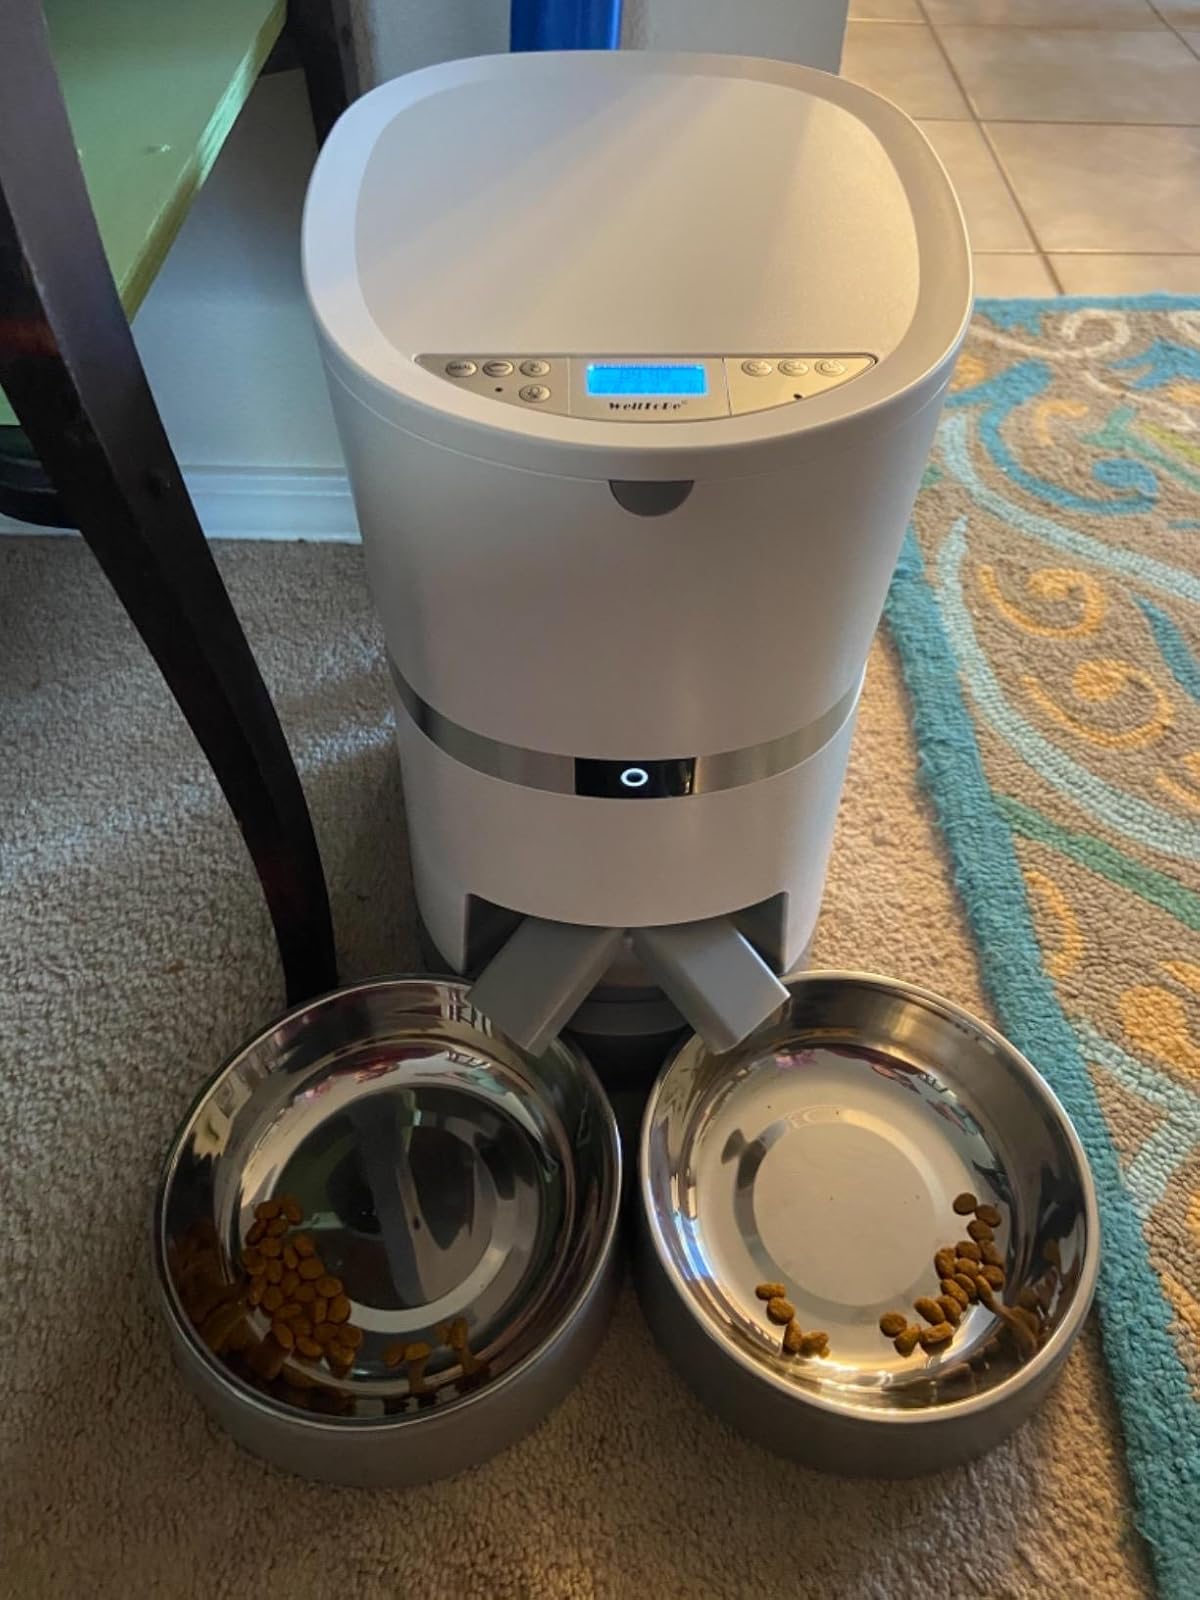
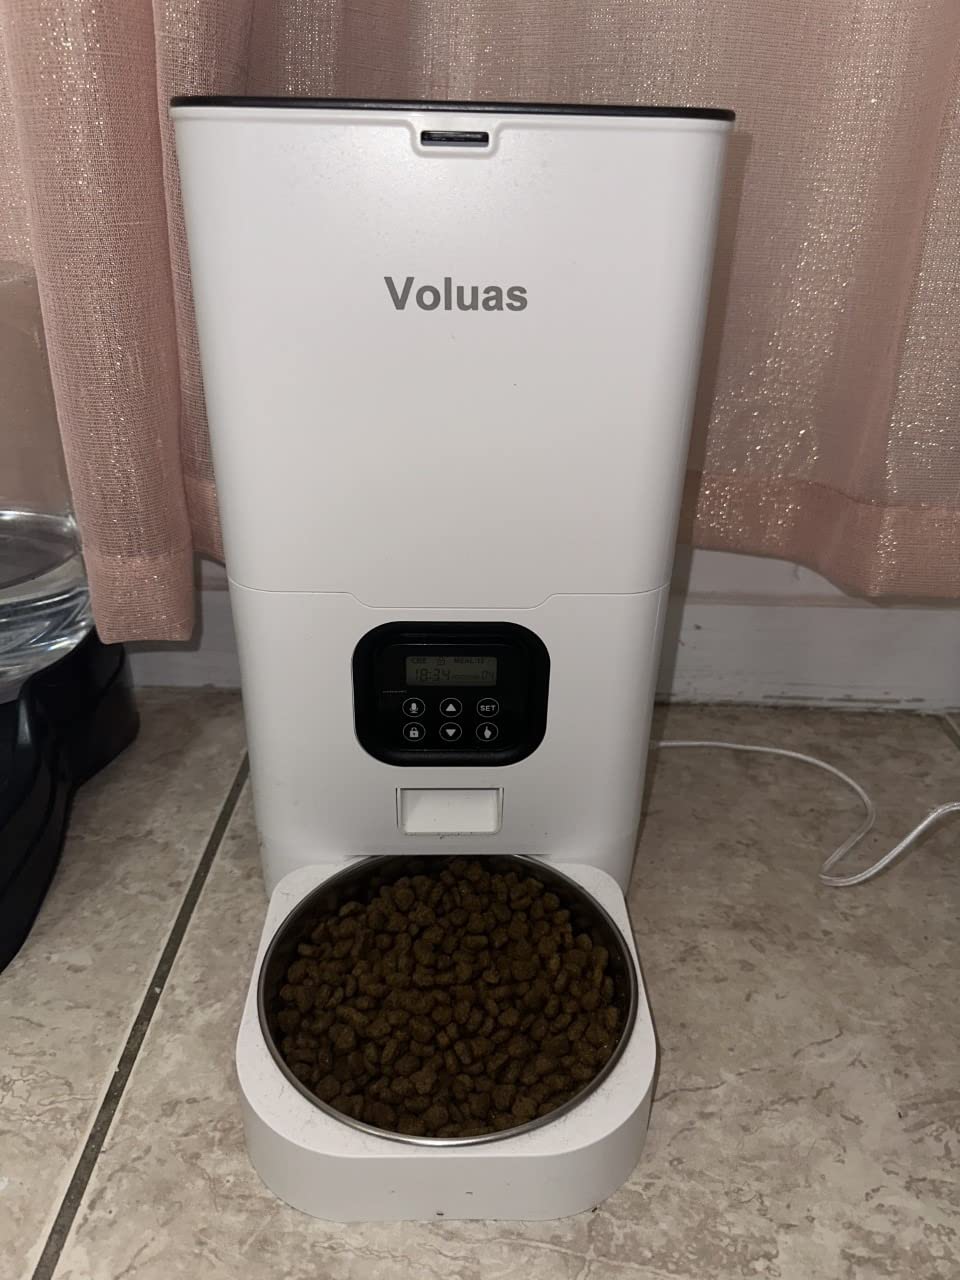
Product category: items_feeder
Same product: no